Voigtländer Bessamatic and Ultramatic

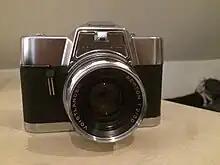
"Ultramatic CS" with "Septon" 50 mm lens

Voigtländer introduced the Ultramatic CS in 1965, updating the meter from an external selenium cell to a coupled, TTL light meter using a photoresistor, retaining the shutter-priority autoexposure mode and the shutter speed and aperture periscope from the original Ultramatic, being one of the first TTL metering SLRs to have both settings displayed. The rapid return mirror was dropped from the prior Ultramatic, though, as that camera proved to be vulnerable to a jammed shutter, and the Ultramatic CS generally is regarded as a more reliable model.